Israel–United States military relations

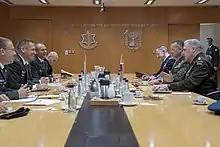
Israeli (left) and American (right) generals meet in Tel Aviv in 2019

In 1987, the United States granted Israel the status of major non-NATO ally, enabling it to compete equally with NATO and other US allies for contracts and purchase advanced US weapons systems. Israel became the largest recipient of United States military aid in the world (see military aid and procurement below). In 1988, Reagan and Israeli Prime Minister Yitzhak Shamir signed a memorandum of understanding to formalize and perpetuate the work of the bilateral US-Israel military, security and economic working groups.